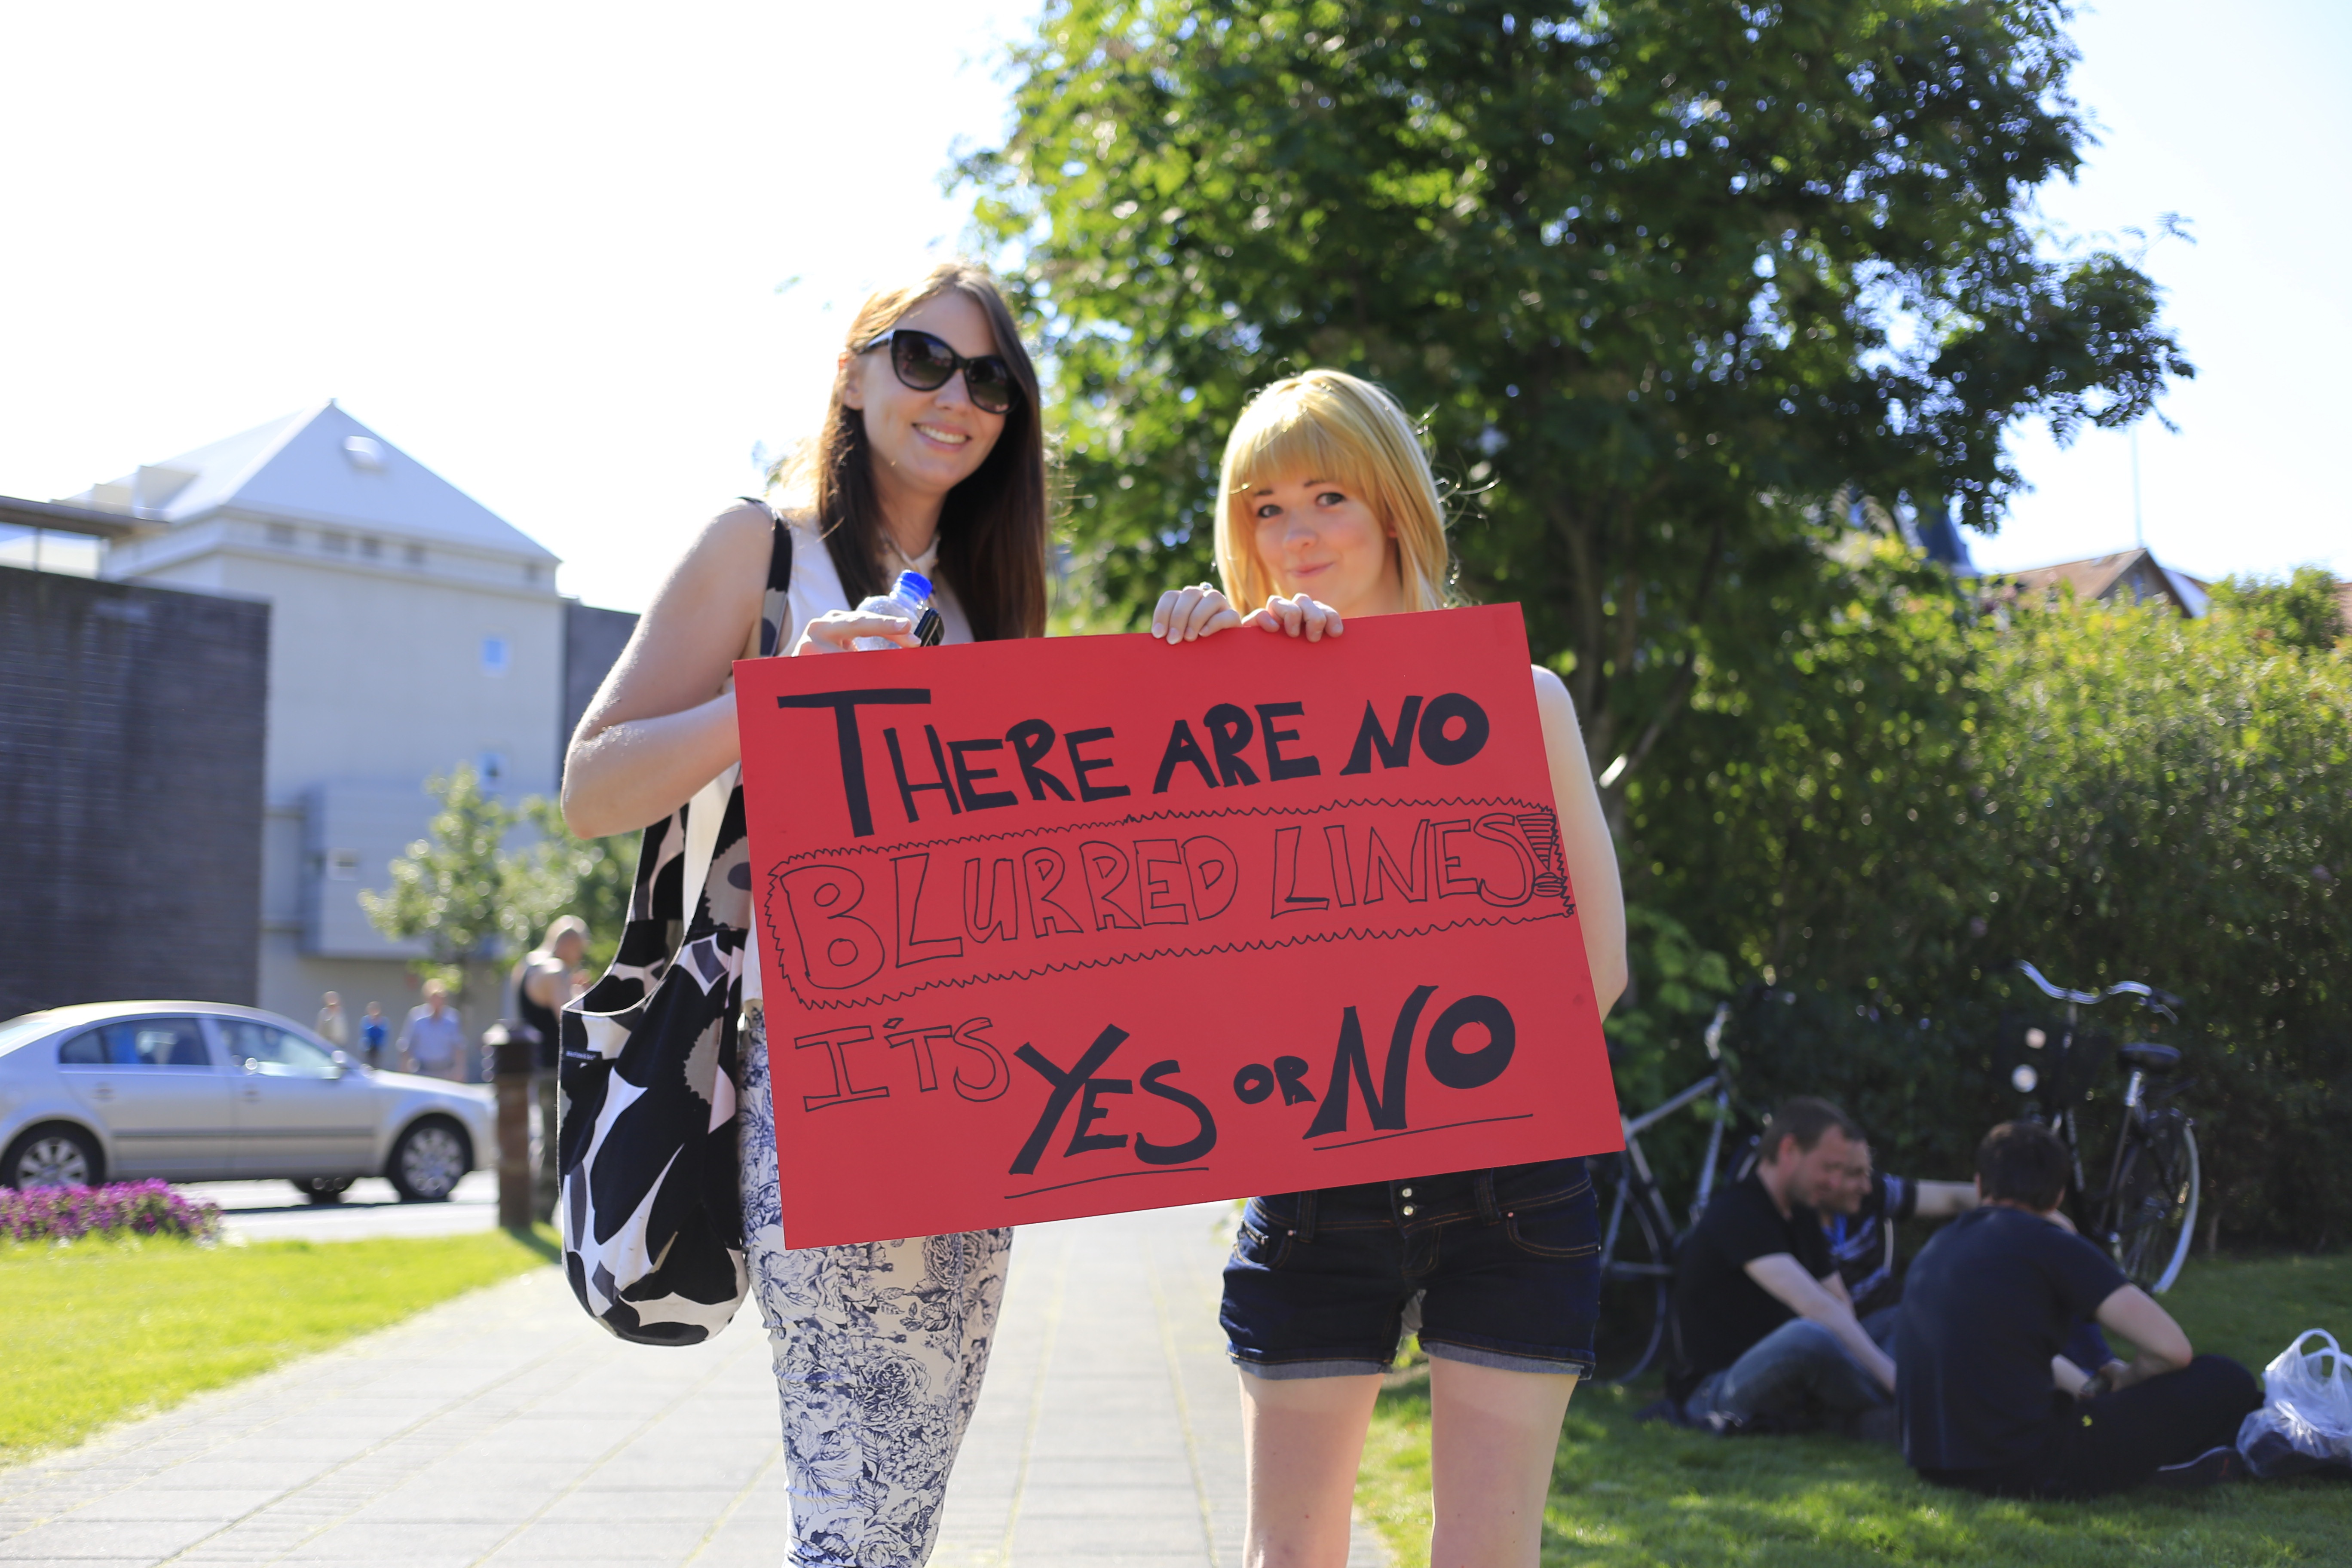
youth, community, iceland, protest, the city centre, rejkjavik, the two girls